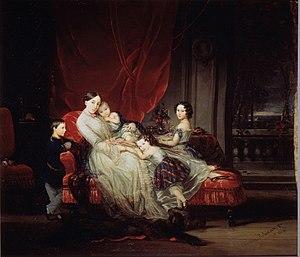
Maximilien Joseph Eugène Auguste Napoléon de Beauharnais, duc de Leuchtenberg et, par son mariage, prince Romanovsky, est né le 2 octobre 1817 à Munich, en Bavière, et décédé le 1ᵉʳ novembre 1852, à Saint-Pétersbourg, en Russie. Chef de la maison de Beauharnais de 1835 à sa mort, c’est également un membre de la famille impériale de Russie, un mécène et un minéralogiste.
Nicolas Maximilianovitch de Leuchtenberg, duc de Leuchtenberg et prince Romanovsky, est né le 4 août 1843 dans une datcha du domaine de Serguievka, près de Peterhof, en Russie, et décédé le 6 janvier 1891 à Paris, en France. Chef de la maison de Beauharnais et petit-fils du tsar Nicolas Iᵉʳ de Russie, c'est un candidat malheureux aux trône de Grèce et de Roumanie. Comme son père, Nicolas de Leuchtenberg est par ailleurs un minéralogiste renommé.